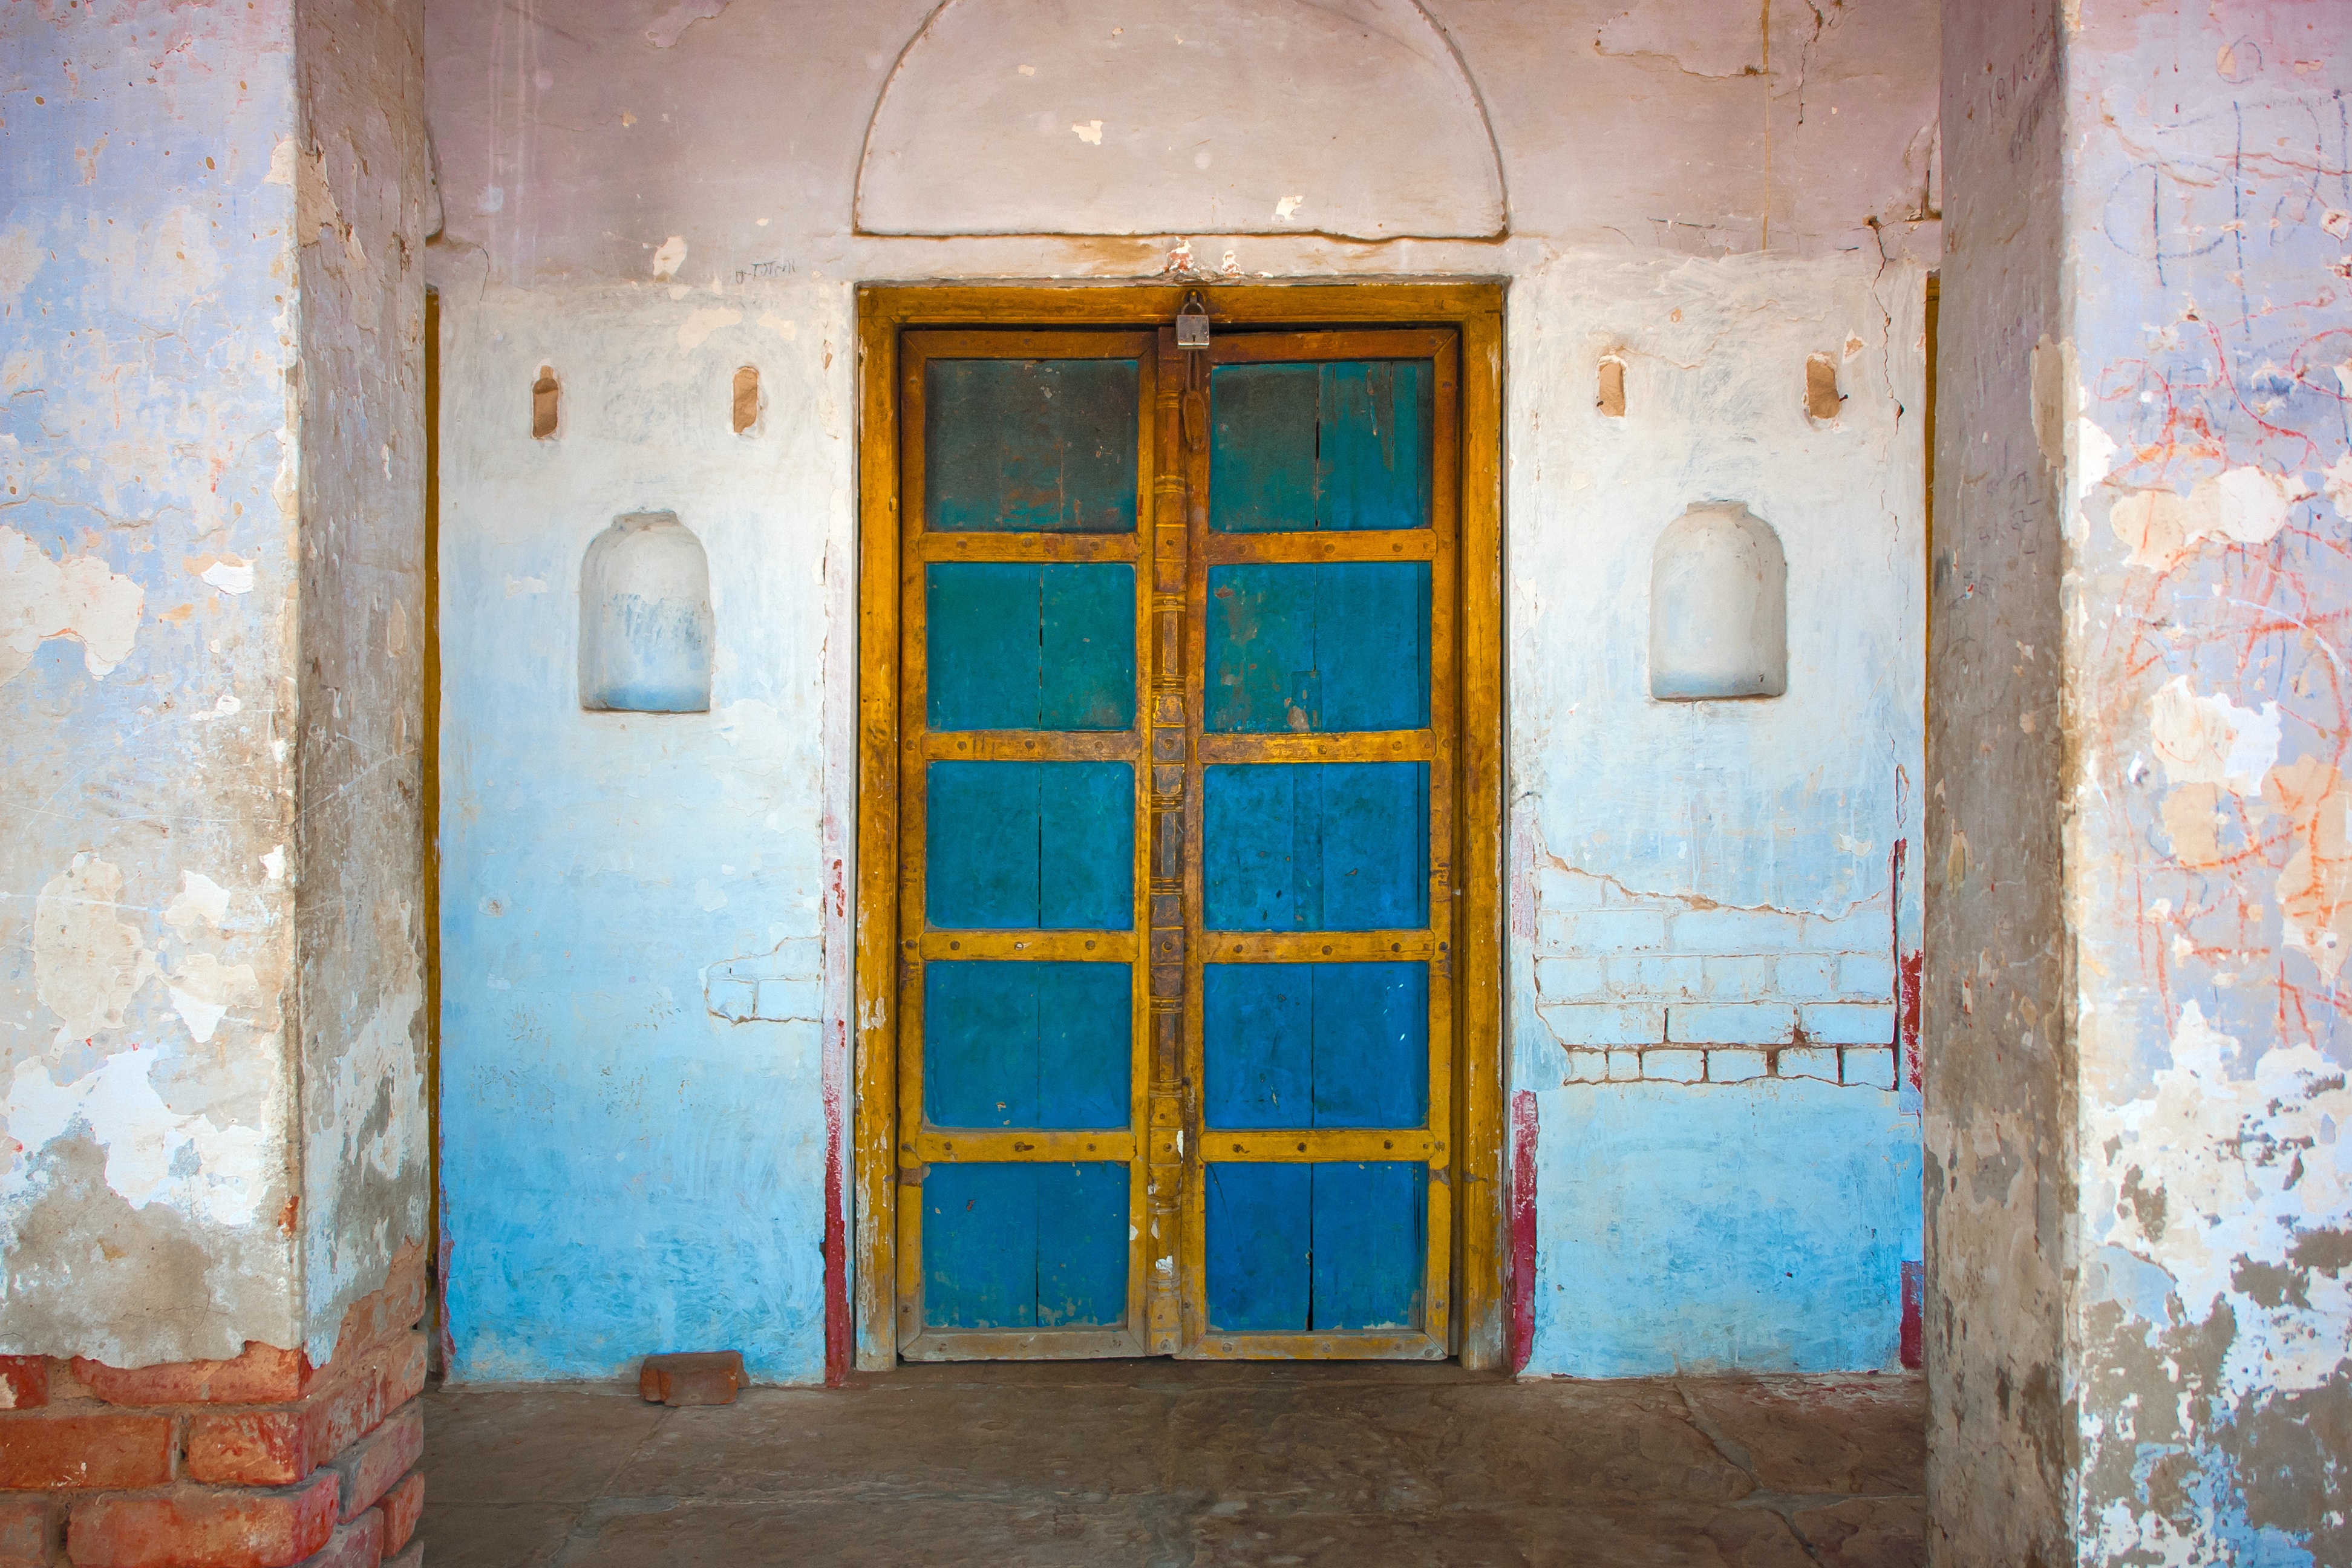
architecture, structure, house, window, town, building, old, city, home, urban, wall, rustic, travel, decoration, construction, collection, color, asia, facade, blue, door, townhouse, art, front, india, simple, urban area, ancient history, vrindavan